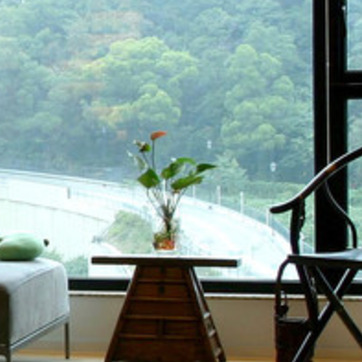
Material: foliage